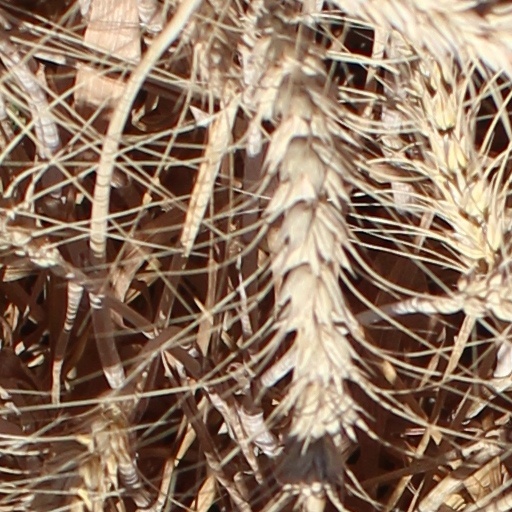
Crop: wheat